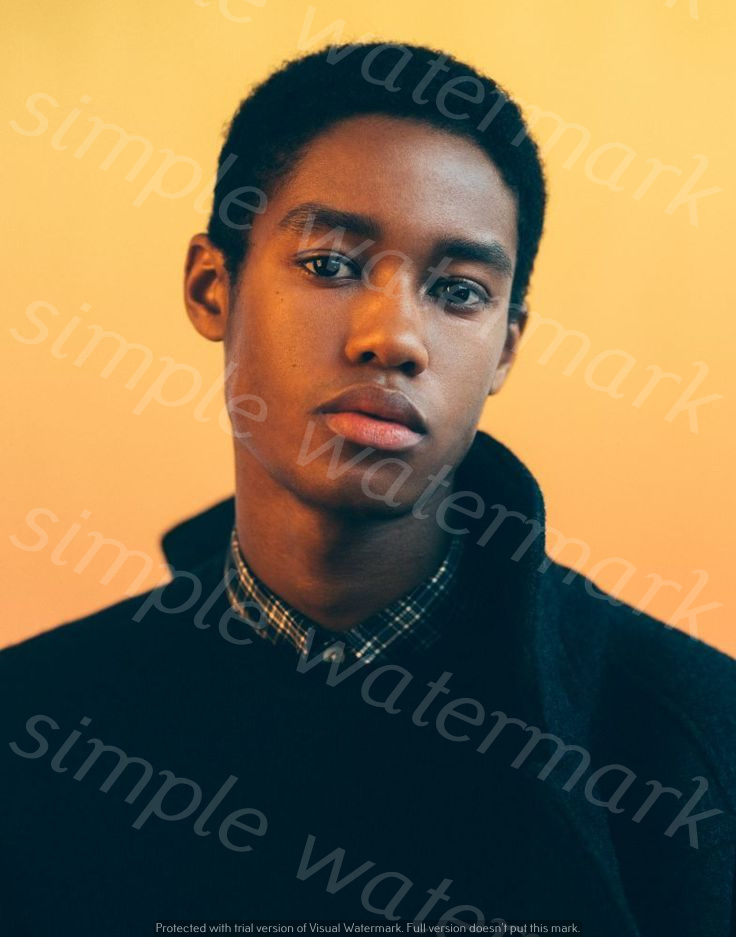
Label: Watermark